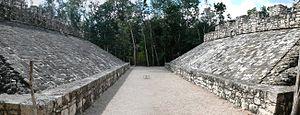
Cobá est un site archéologique important appartenant à la civilisation maya. Il se situe dans la péninsule du Yucatán, au Sud-Est du Mexique dans le petit village de Cobá à environ 106 km de Playa del Carmen et à 42 km de Tulum. Sa localisation géographique est: 20° 29′ 41″ N et 87° 44′ 07″ W.